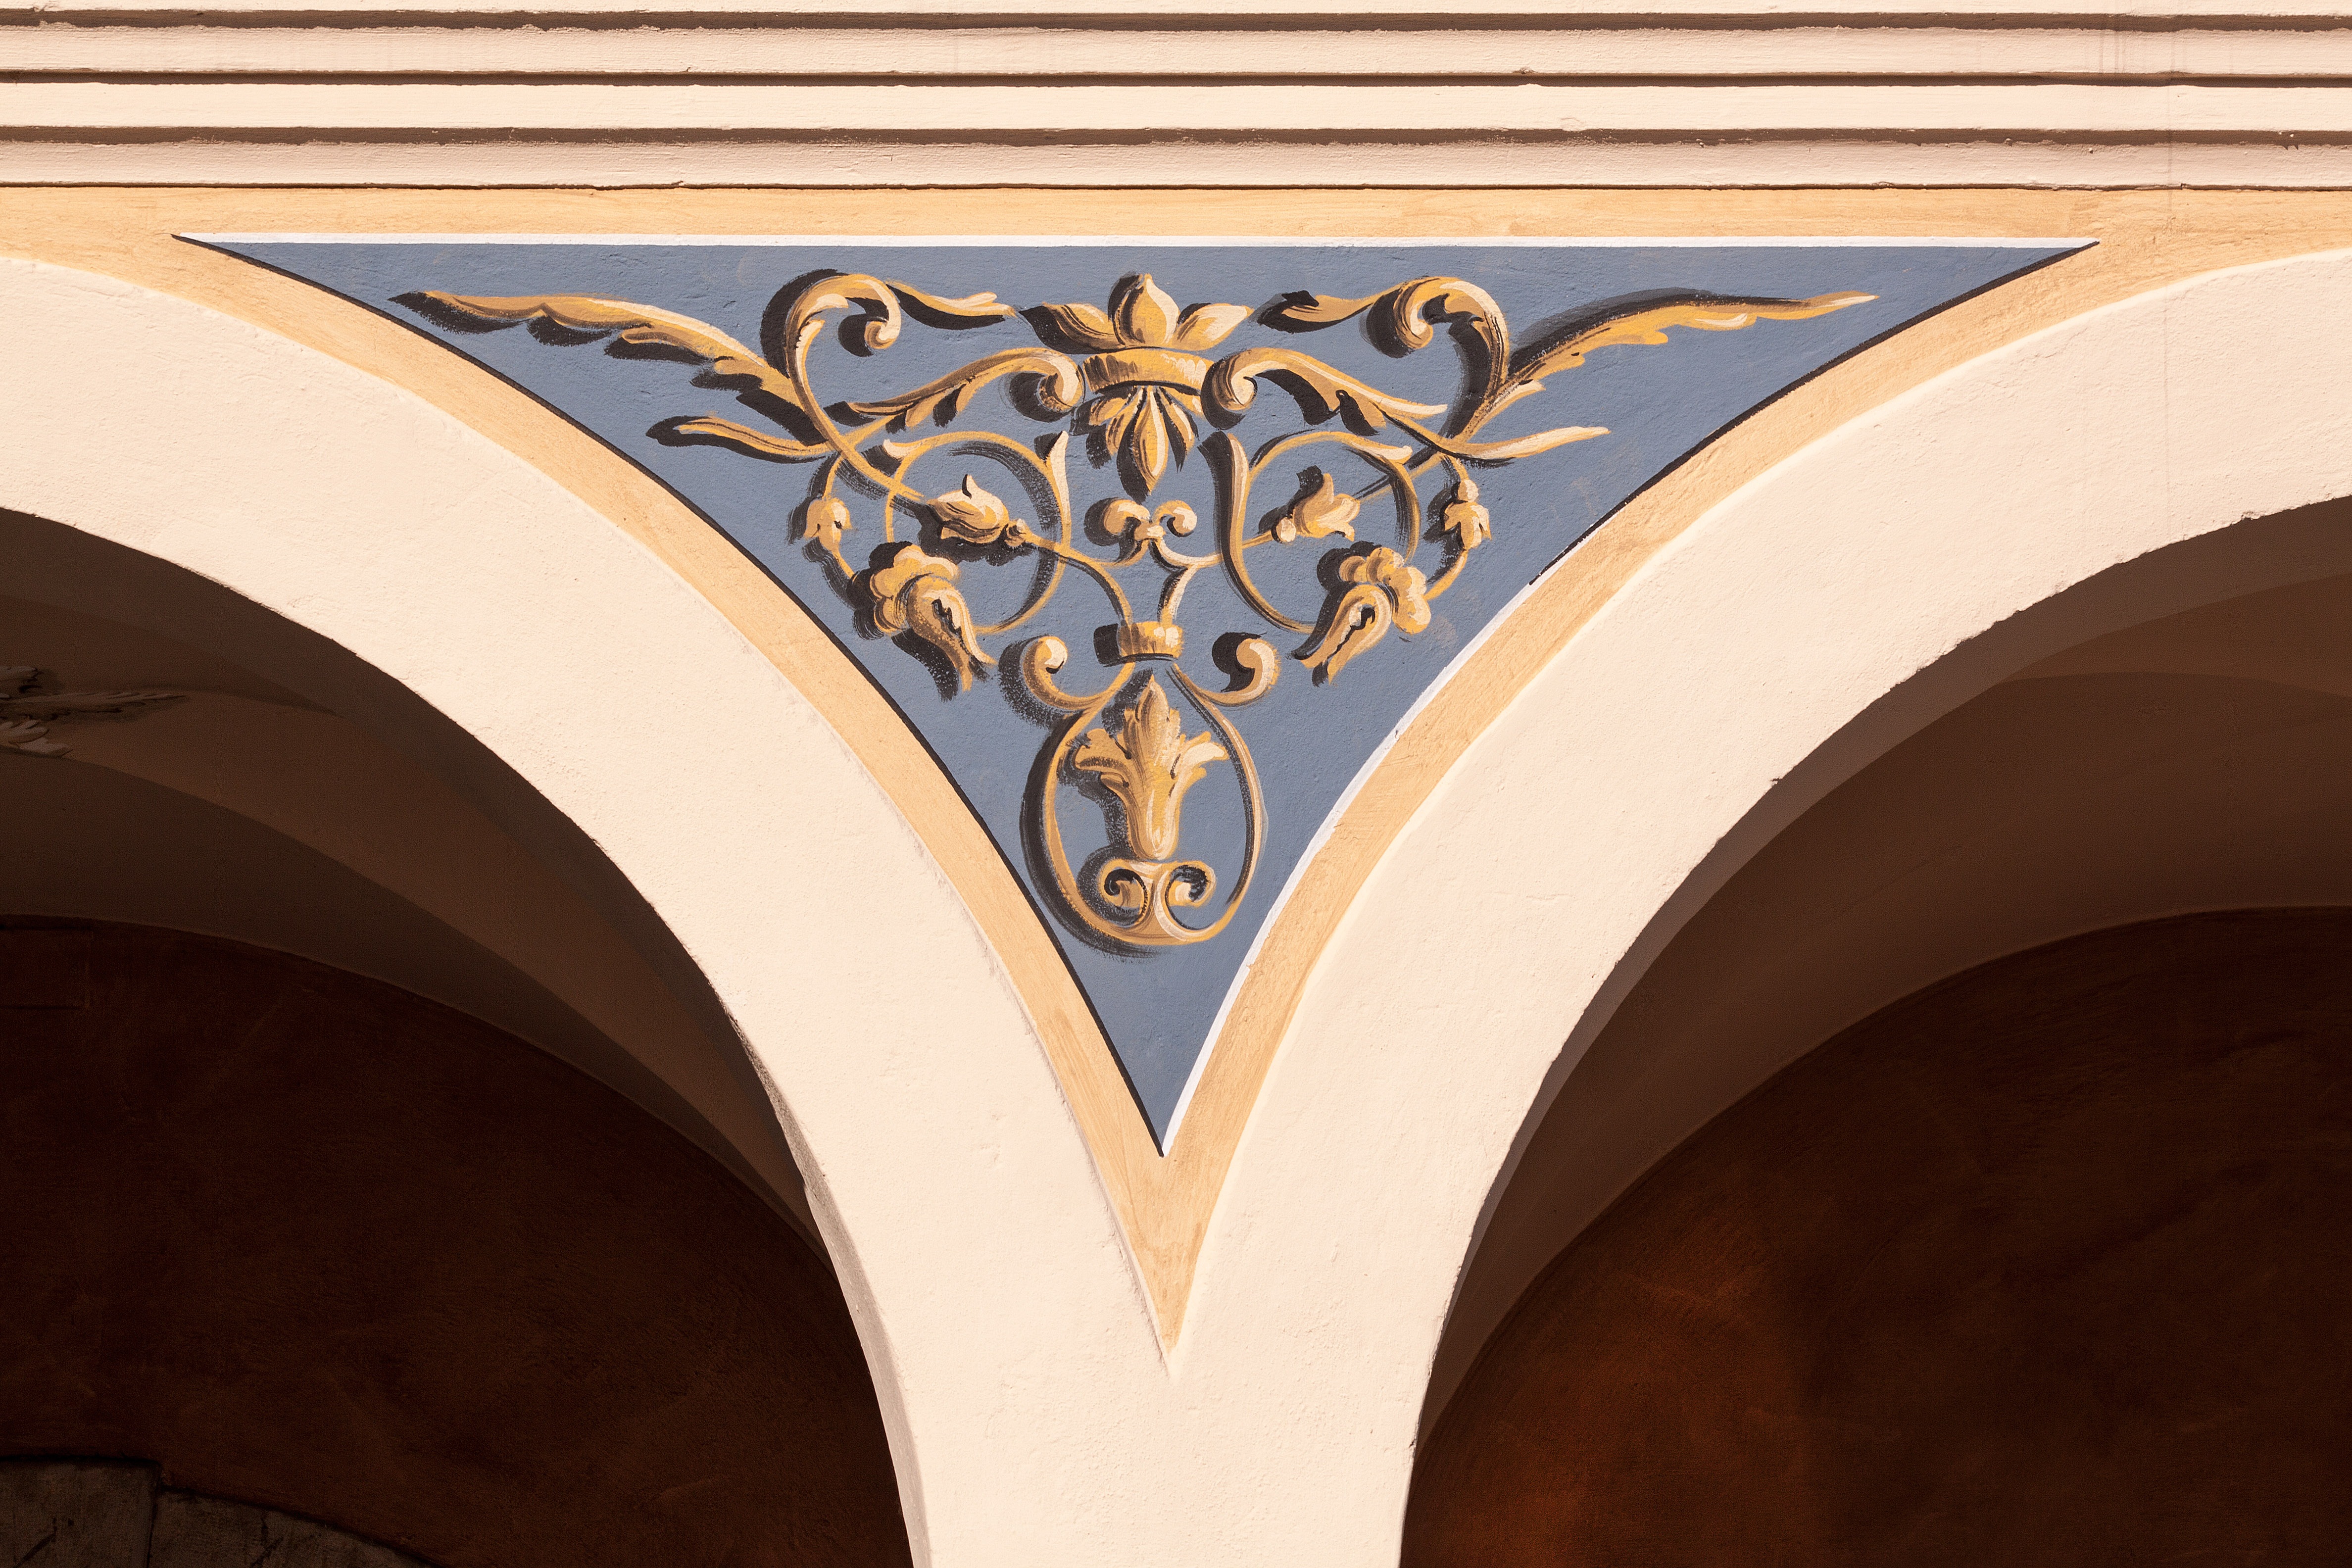
architecture, structure, wood, window, arch, ceiling, column, italy, furniture, door, al fresco, art, loggia, design, symmetry, mural, iron, fresco, carving, italian, molding, rhaeto romanic, fresh painting, affresco